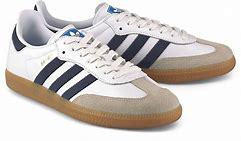
Brand: Adidas
Model: Samba OG